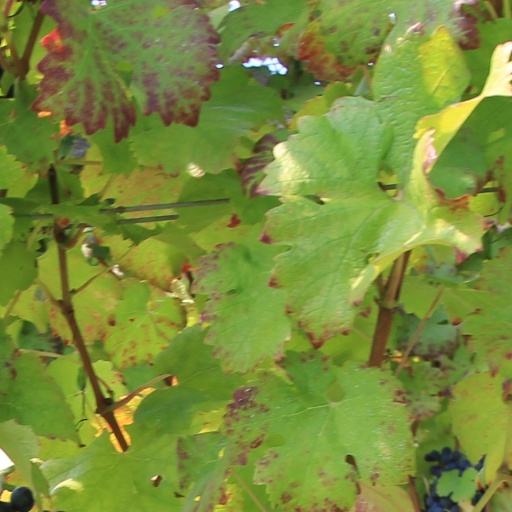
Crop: grape